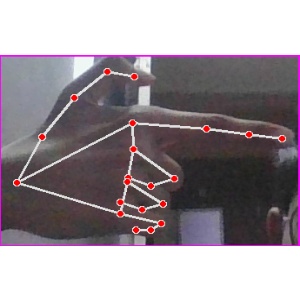
अक्षर: ब